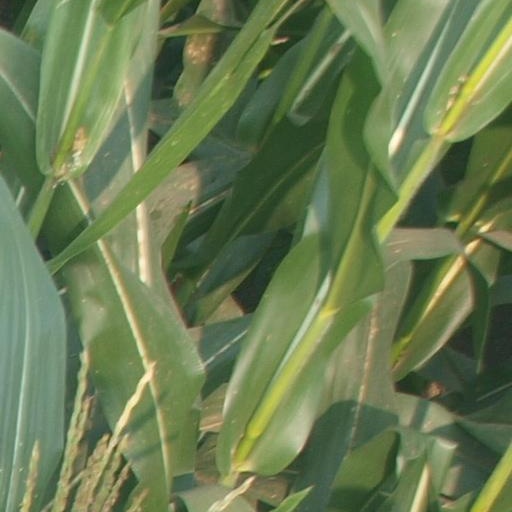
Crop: maize; corn